Abraham Castetter House

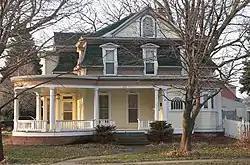
The house in 2012

The Abraham Castetter House is a historic house in Blair, Nebraska. It was built in 1876 for Abraham Castetter, who served as Washington County's county clerk and later founded The Banking House of A. Castetter. The house was designed in the Second Empire and Eclectic architectural styles. It has been listed on the National Register of Historic Places since June 25, 1982.